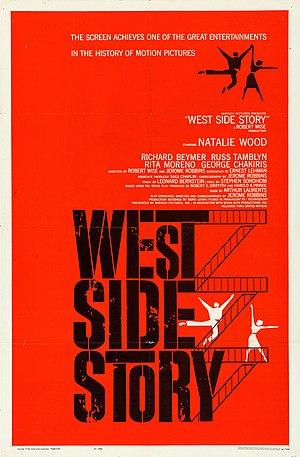
Thomas Gerald Stanford, né le 18 novembre 1924 à Düsseldorf et mort le 23 décembre 2017 à Santa Fe, est un monteur américain d'origine allemande.